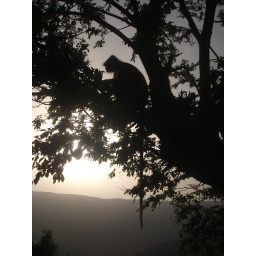
sunrise at the top of a mountain in pushkar. wise monkey in tree.